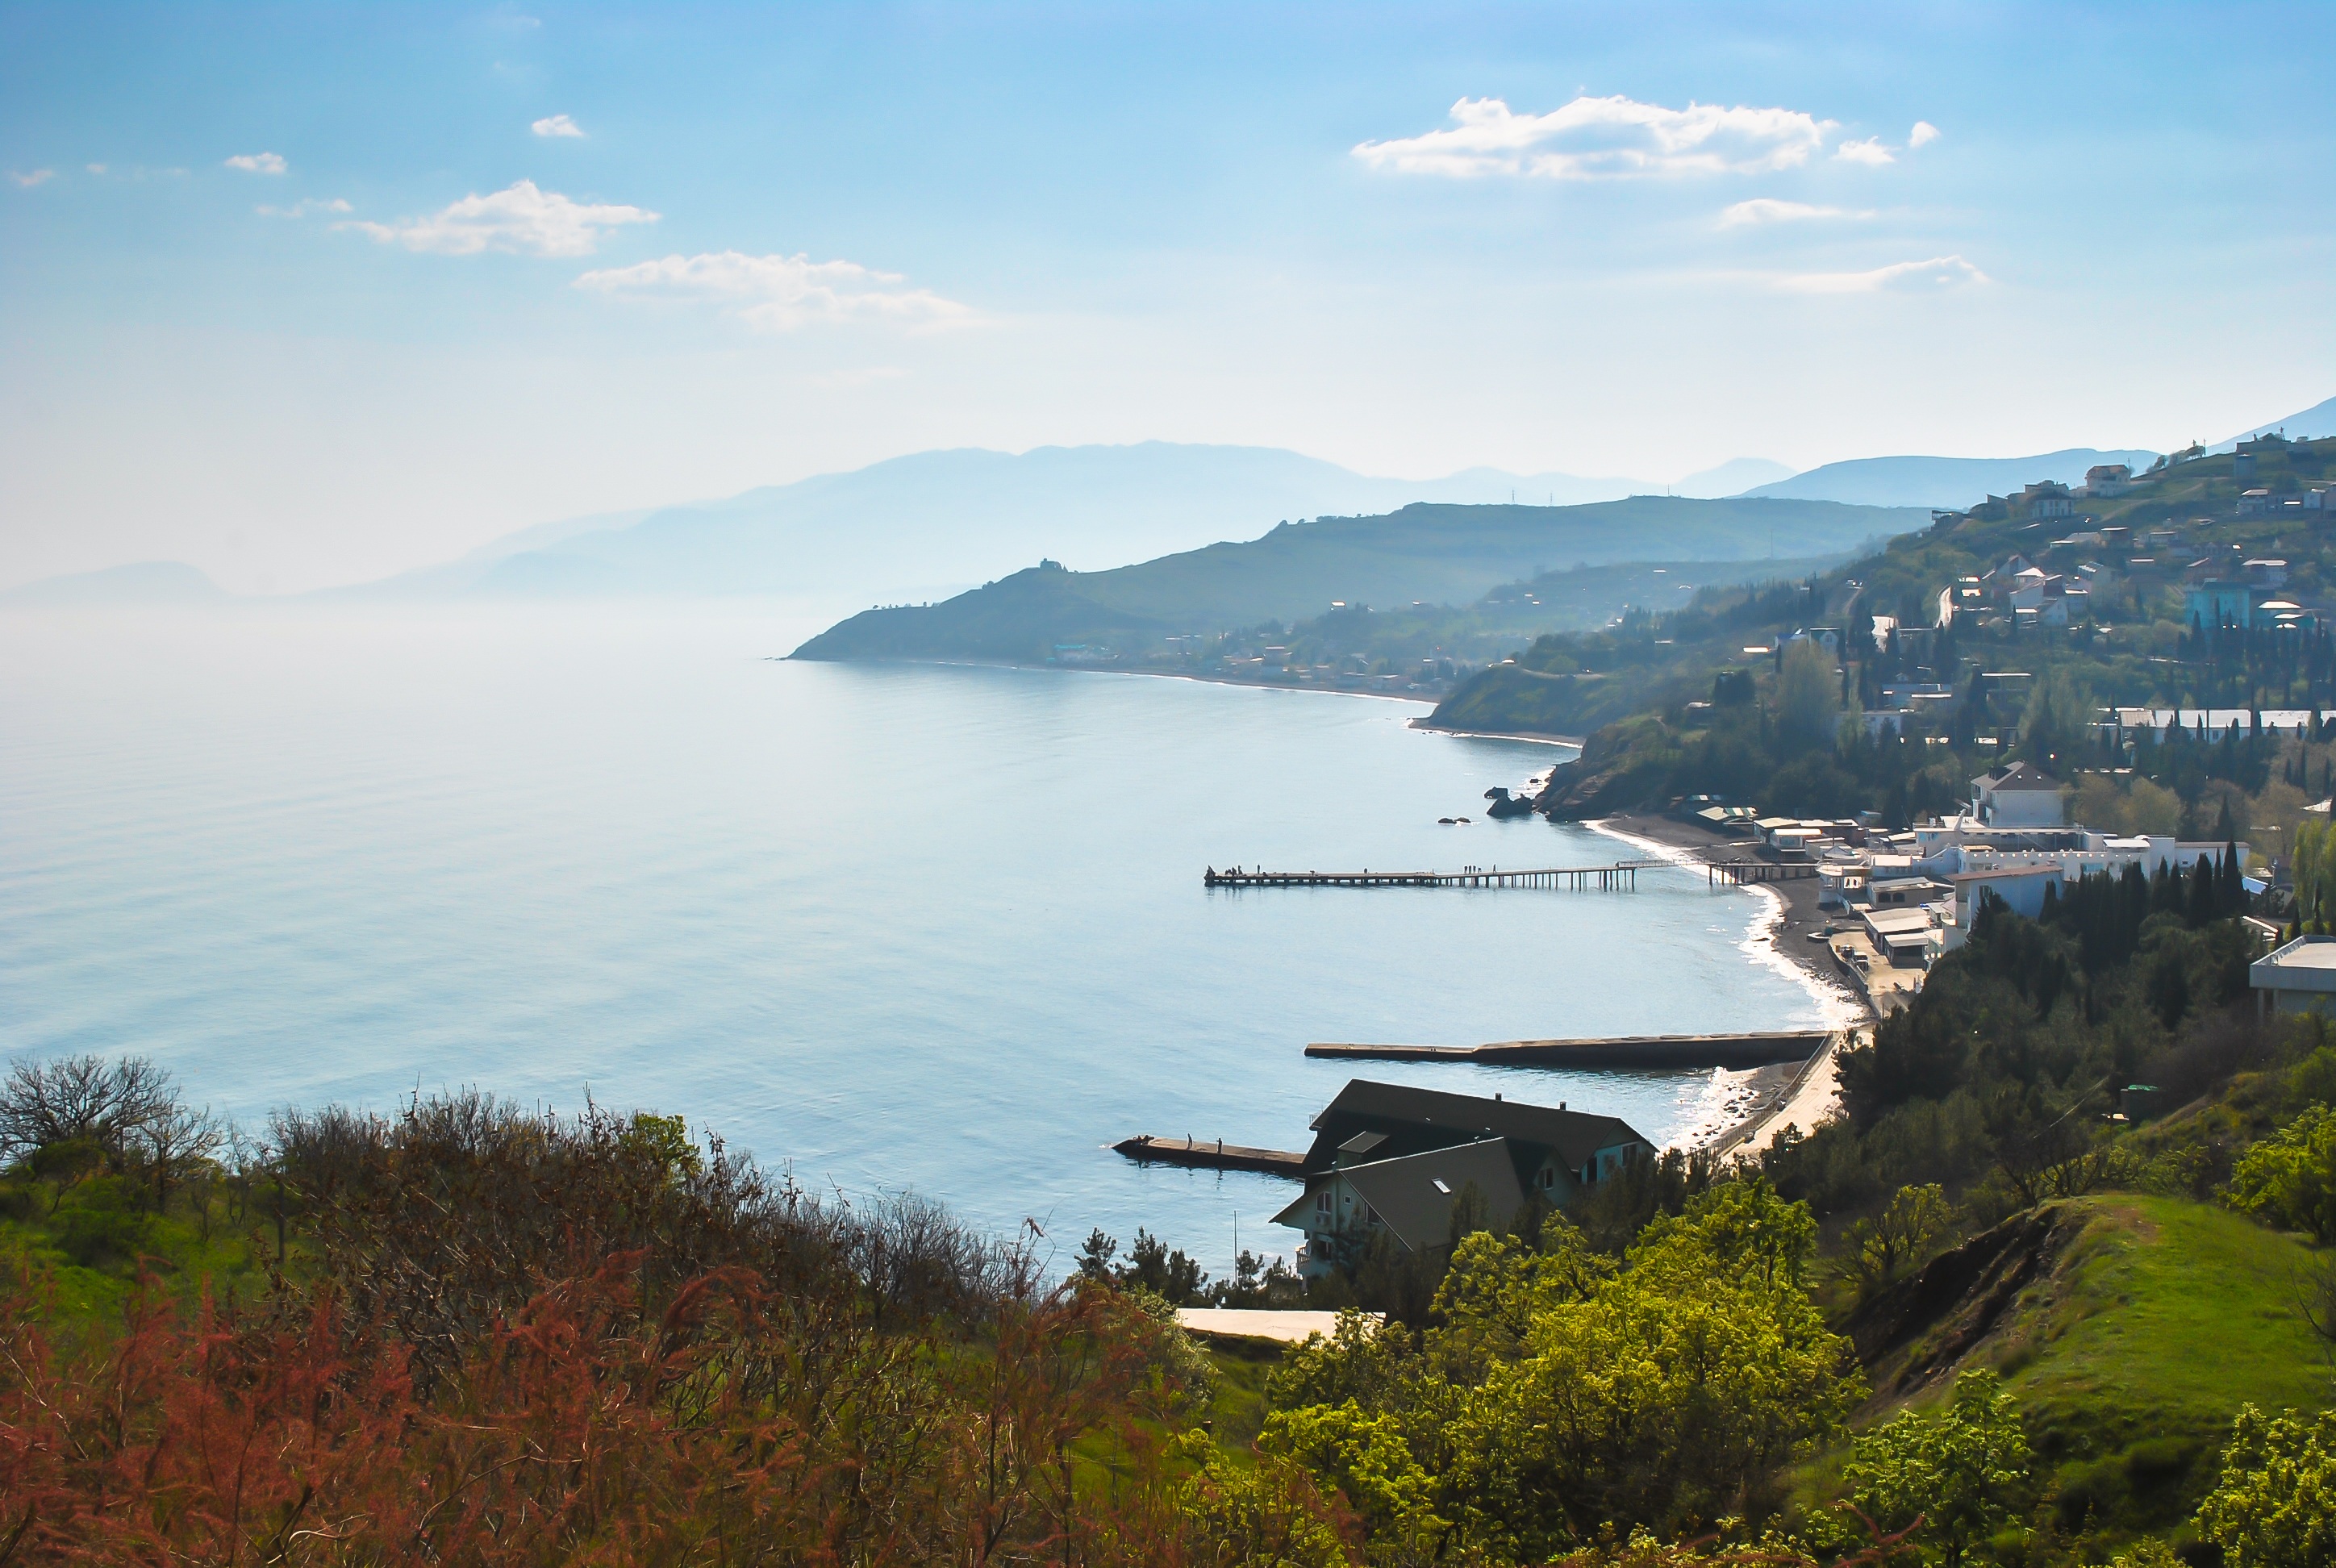
landscape, sea, coast, mountain, cloud, hill, lake, mountain range, bay, fjord, reservoir, body of water, mountains, loch, black sea, crimea, south coast, malorechenskoye, mountainous landforms